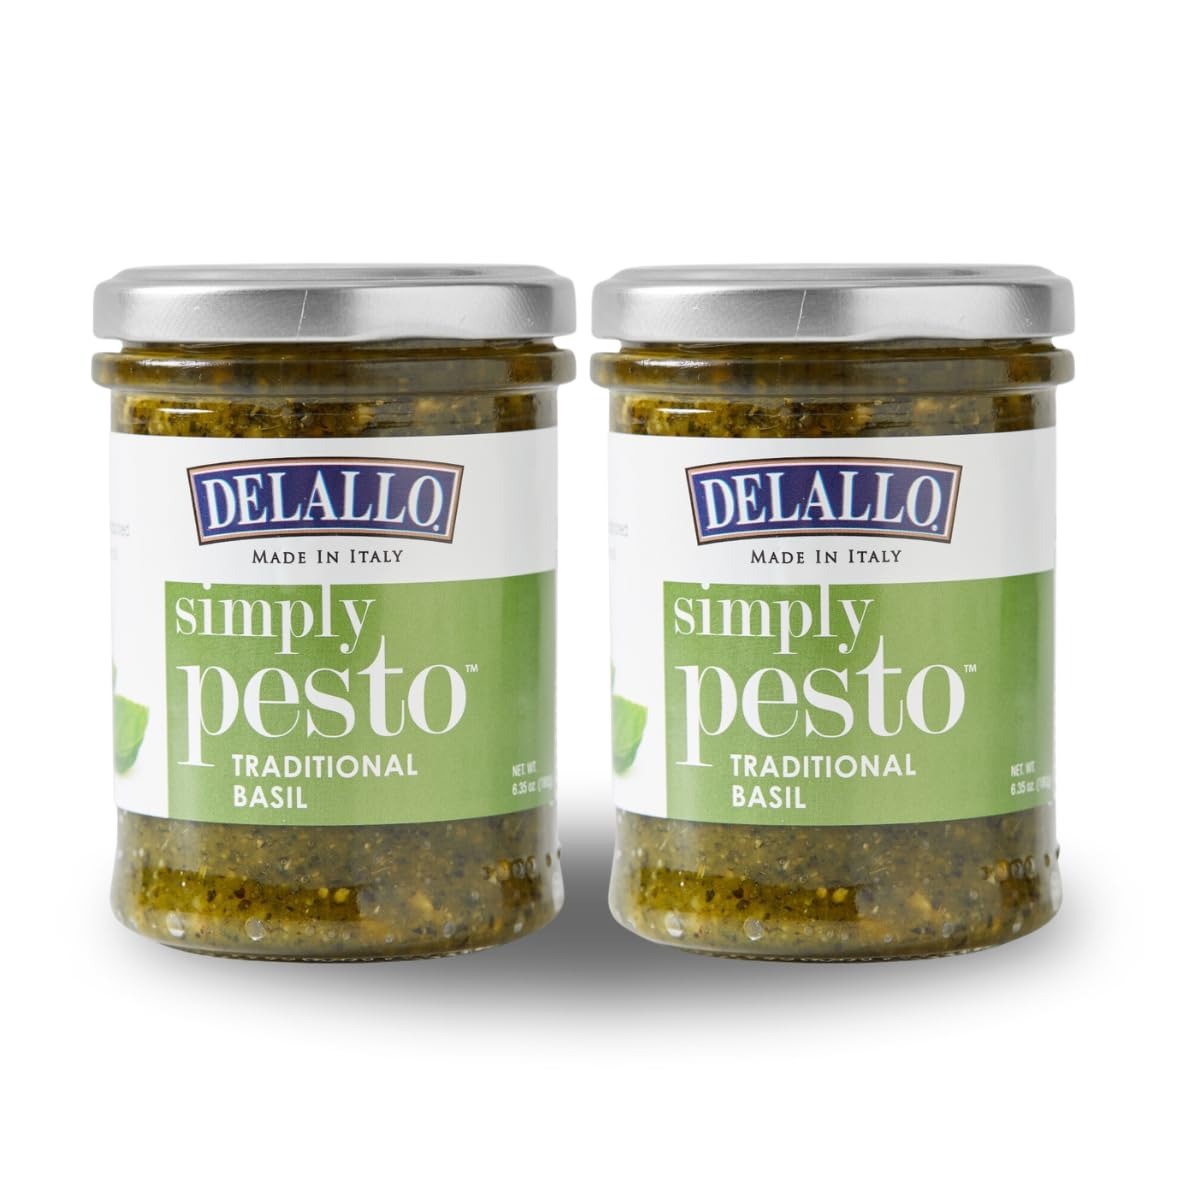
Item Name: DeLallo Traditional Basil Pesto, 6 Ounce Jar, 2 Pack, Made in Italy, Gourmet Spread, Ready to Use Pasta Sauce
Bullet Point 1: At DeLallo, we use only the freshest ingredients including handpicked Ligurian basil, olive oil, pine nuts, cashews, garlic, real Italian cheese Parmigiano-Reggiano, and Pecorino Romano. Contains no fillers like spinach or potato flake.
Bullet Point 2: Our pesto sauce is ready for you to use right from the jar. No preheating or cooking necessary.
Bullet Point 3: We love pairing pesto with pasta, but we also love it on sandwiches, pizza, salads, vegetables, and chicken.
Bullet Point 4: DeLallo is a 3rd generation family-owned and operated Italian foods company. We have been offering gourmet Italian ingredients for passionate home cooks since 1950.
Product Description: DeLallo Simply Pesto Traditional Basil is a simple but flavorful Italian sauce. We use only the freshest ingredients including handpicked Ligurian basil, olive oil, pine nuts, cashews, garlic, Parmigiano-Reggiano, and Pecorino Romano. Originally made famous with linguine pasta as Pesto alla Genovese, this flavorful olive-oil-based sauce has become so much more than a pasta sauce. Create a pesto topping or pesto dip to brighten up charcuterie boards and cheese trays. Use it as a spread for sandwiches, paninis, and crostini toast appetizers. Drizzle on caprese salads of fresh basil, cherry tomatoes, and fresh mozzarella. Bake up a pesto pizza or a colorful Italian-inspired flatbread. Finish grilled meats and seafood, roasted vegetables, and breakfast eggs.
Value: 6.35
Unit: Ounce

Price: 9.27